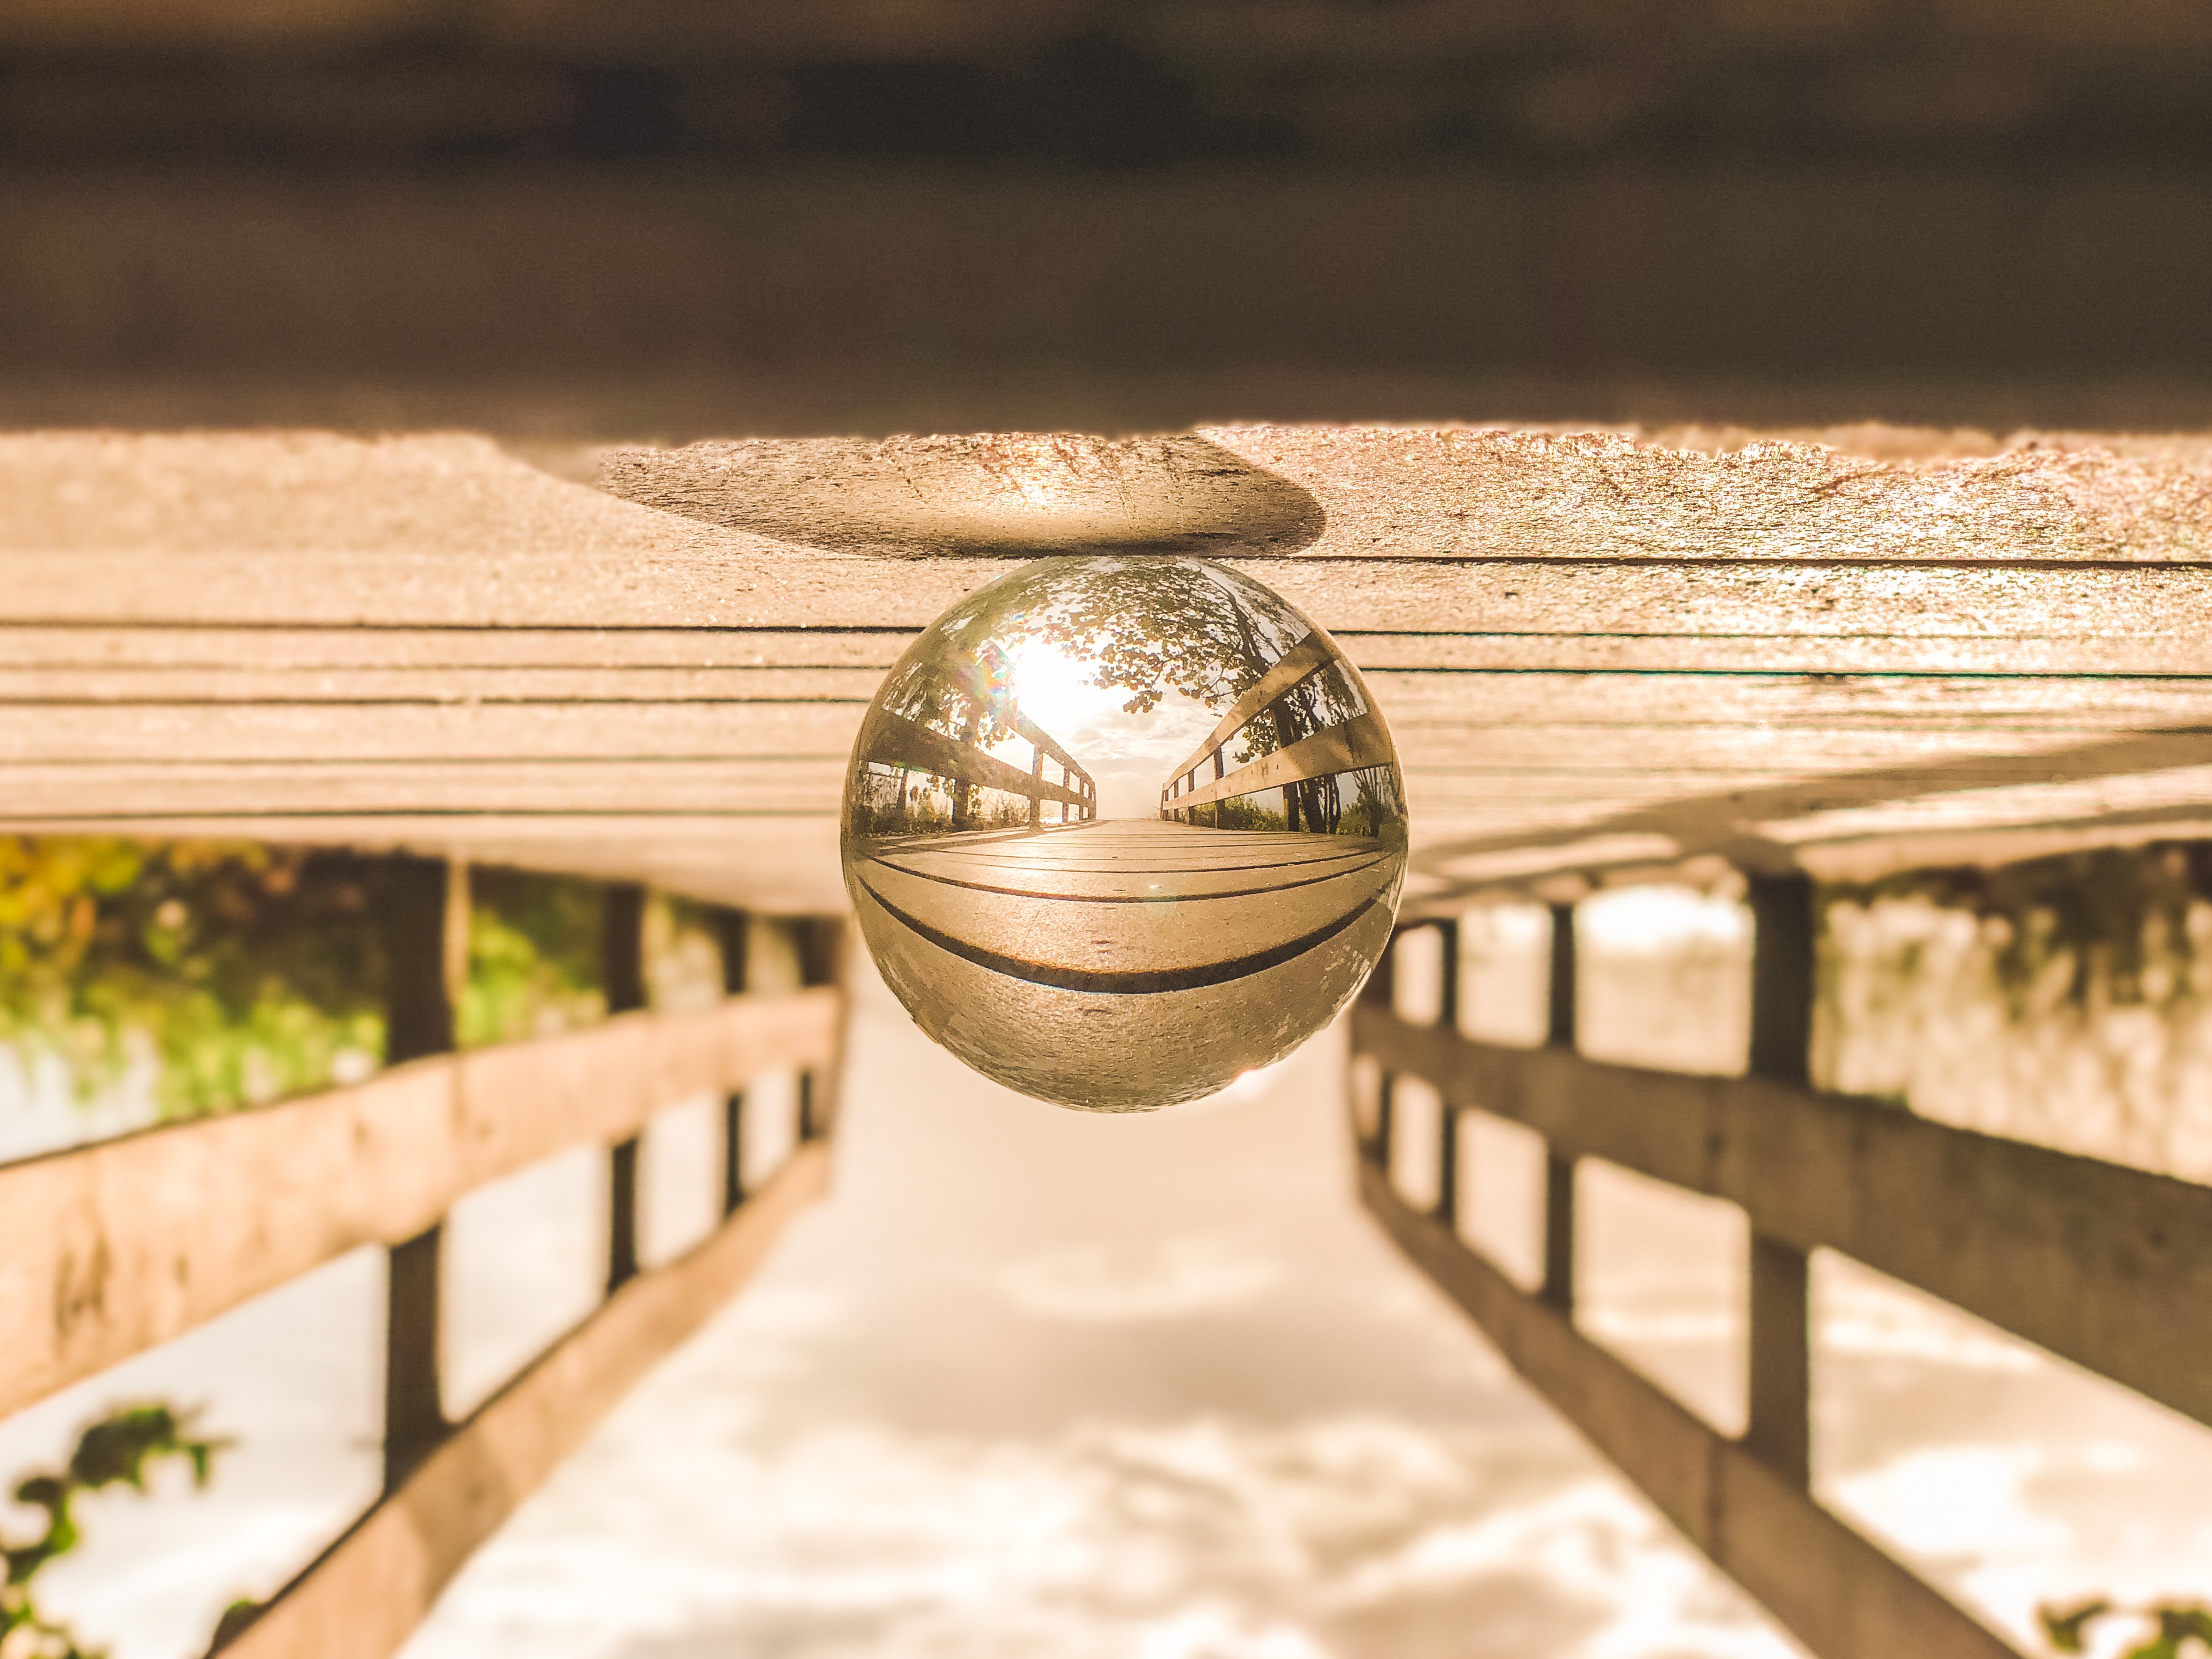
water, light, guard rail, lighting, baluster, handrail, sunlight, reflection, ceiling, architecture, wood, tree, table, metal, furniture, light fixture, sphere, lamp